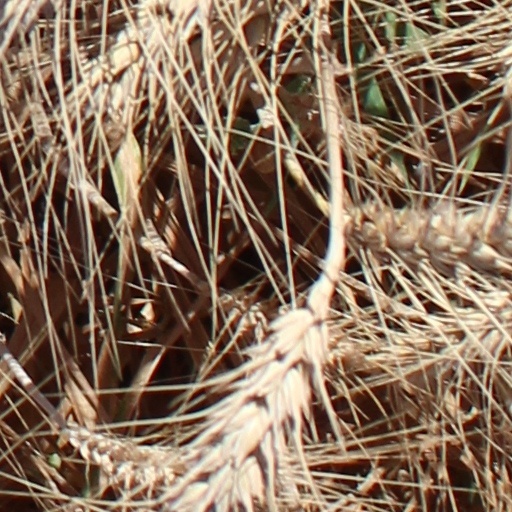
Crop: wheat